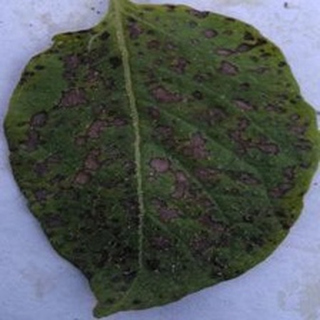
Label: potato_early_blight